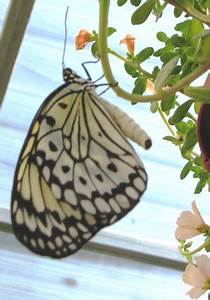
Label: farfalla